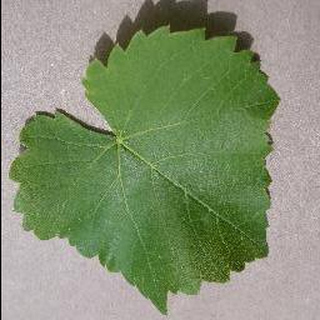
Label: healthy_grape